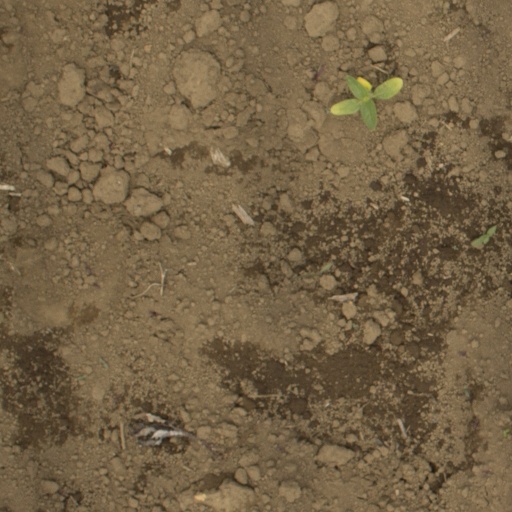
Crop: Jerusalem artichoke